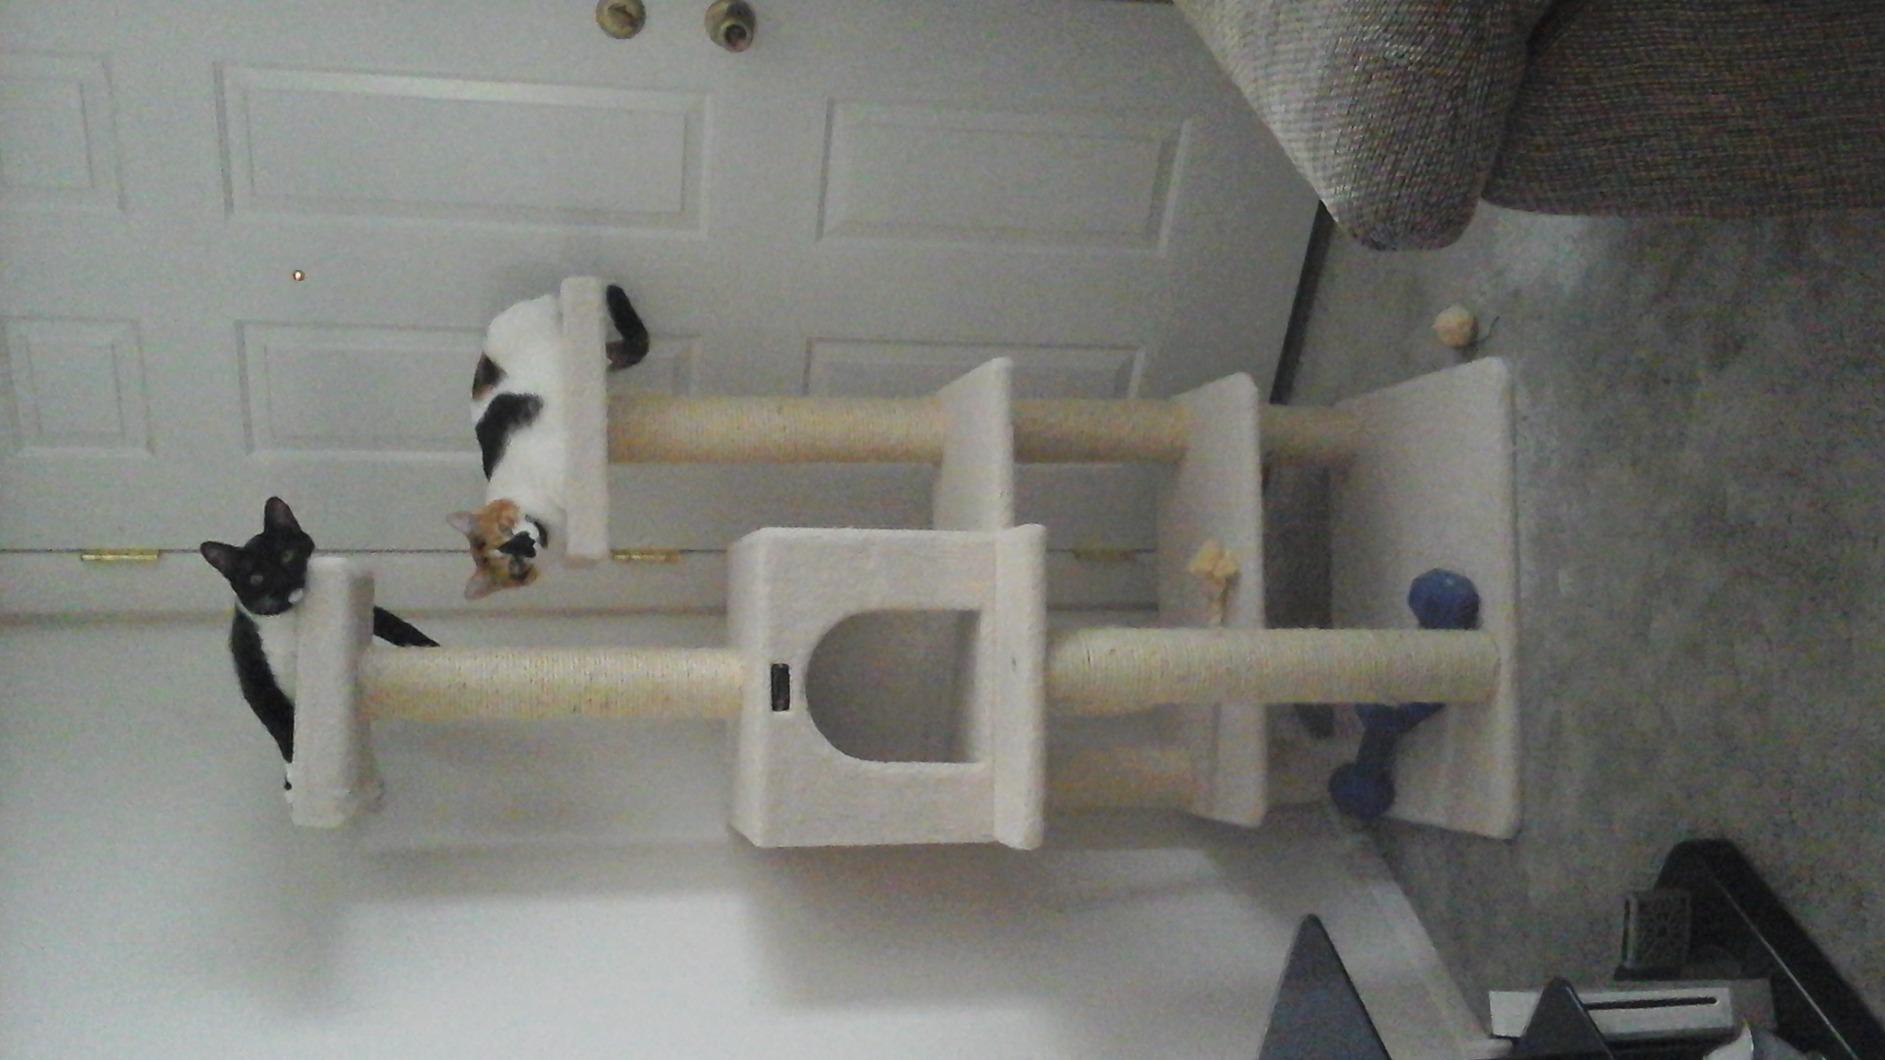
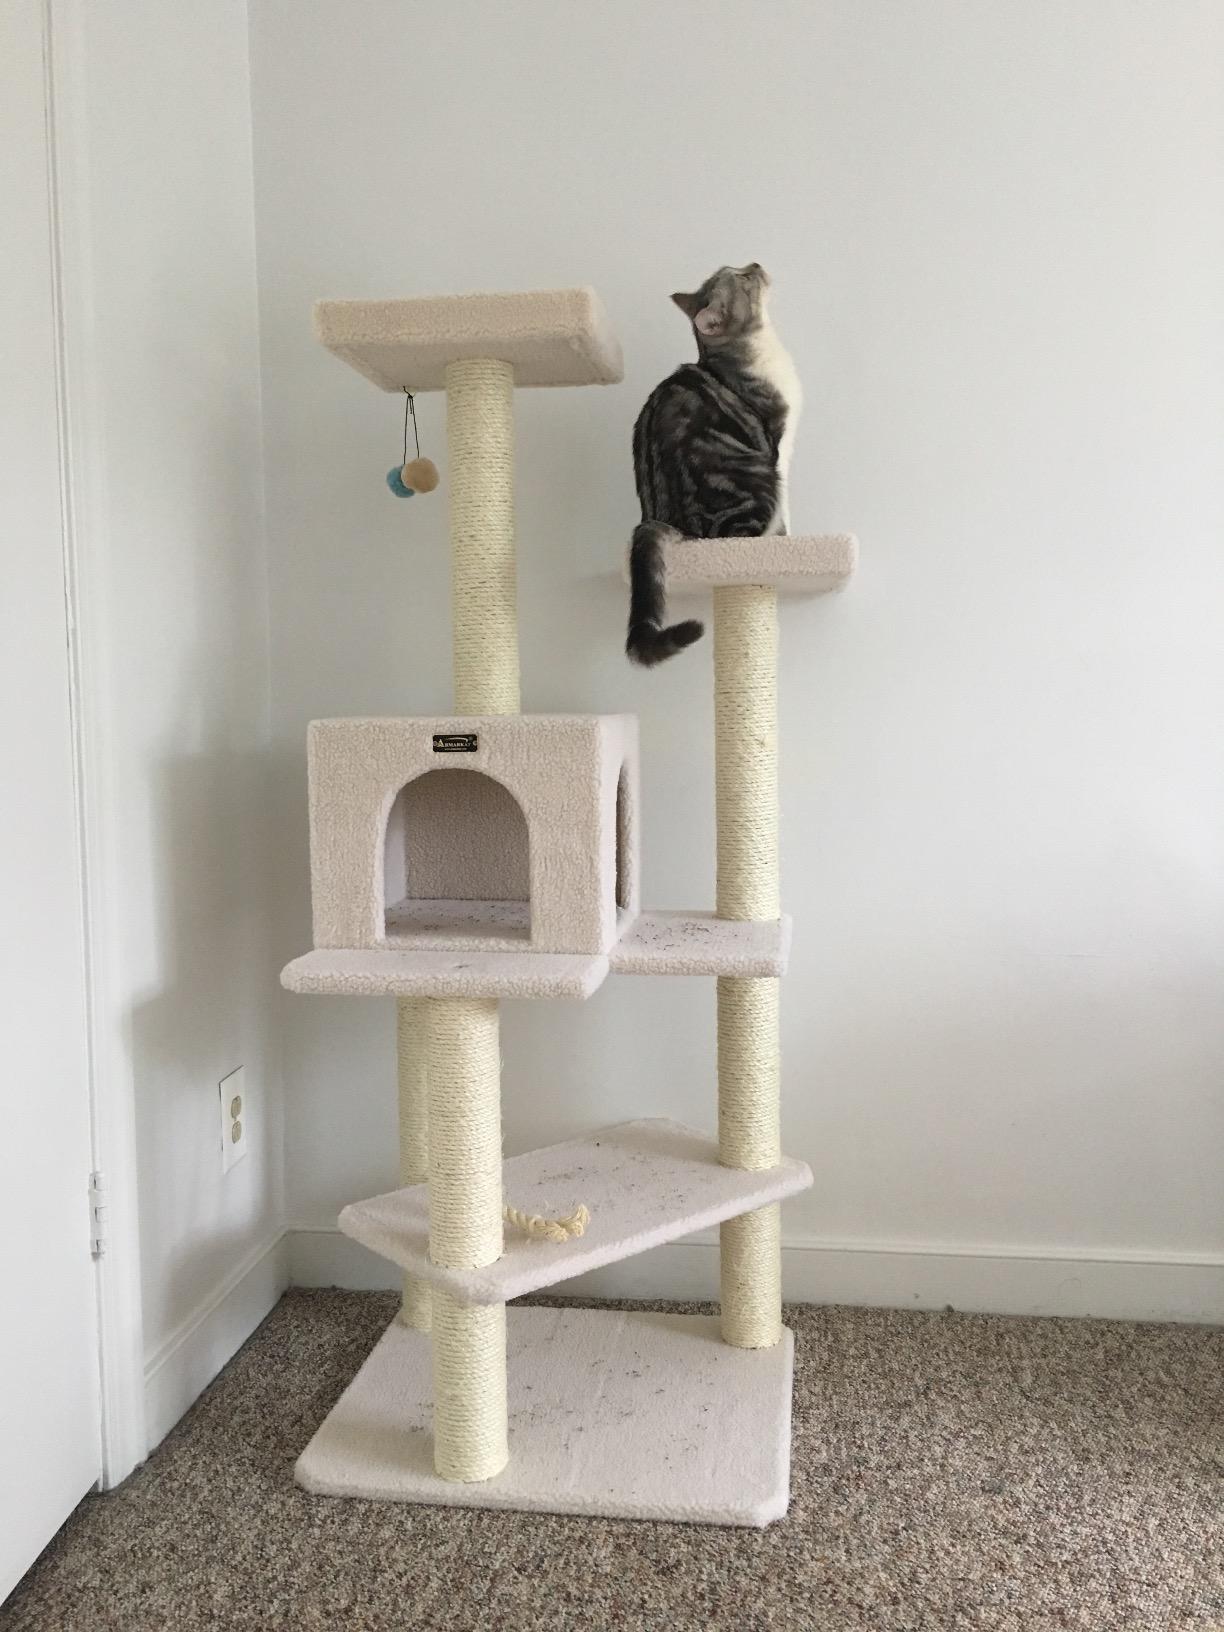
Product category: items_cat tree
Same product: yes